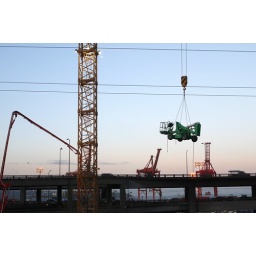
Early in the morning, green vehicles can be seen flying across the street from our apartment building.